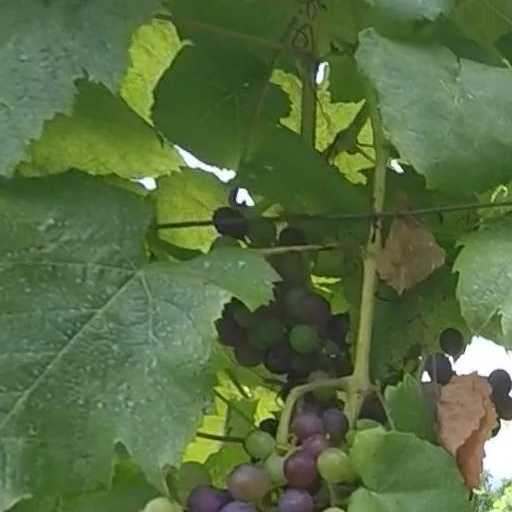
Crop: grape